Lau Islands

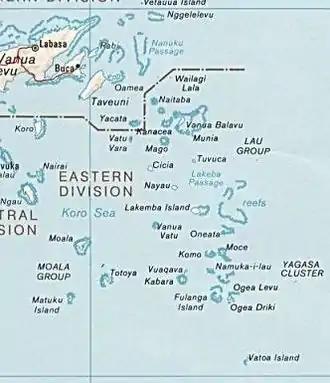
The Lau Islands

The British explorer James Cook reached Vatoa in 1774. By the time of the discovery of the Ono Group in 1820, the Lau archipelago was the most mapped area of Fiji.